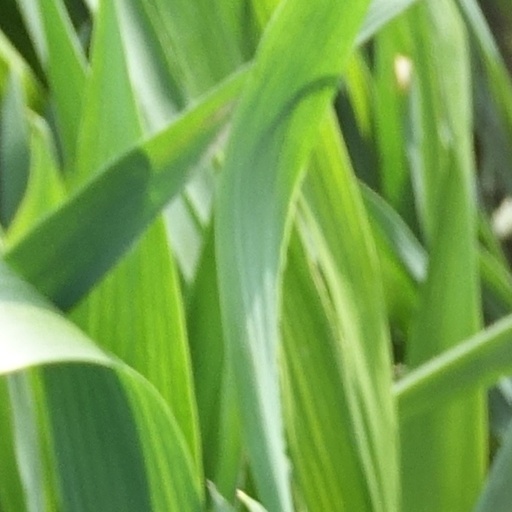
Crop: wheat